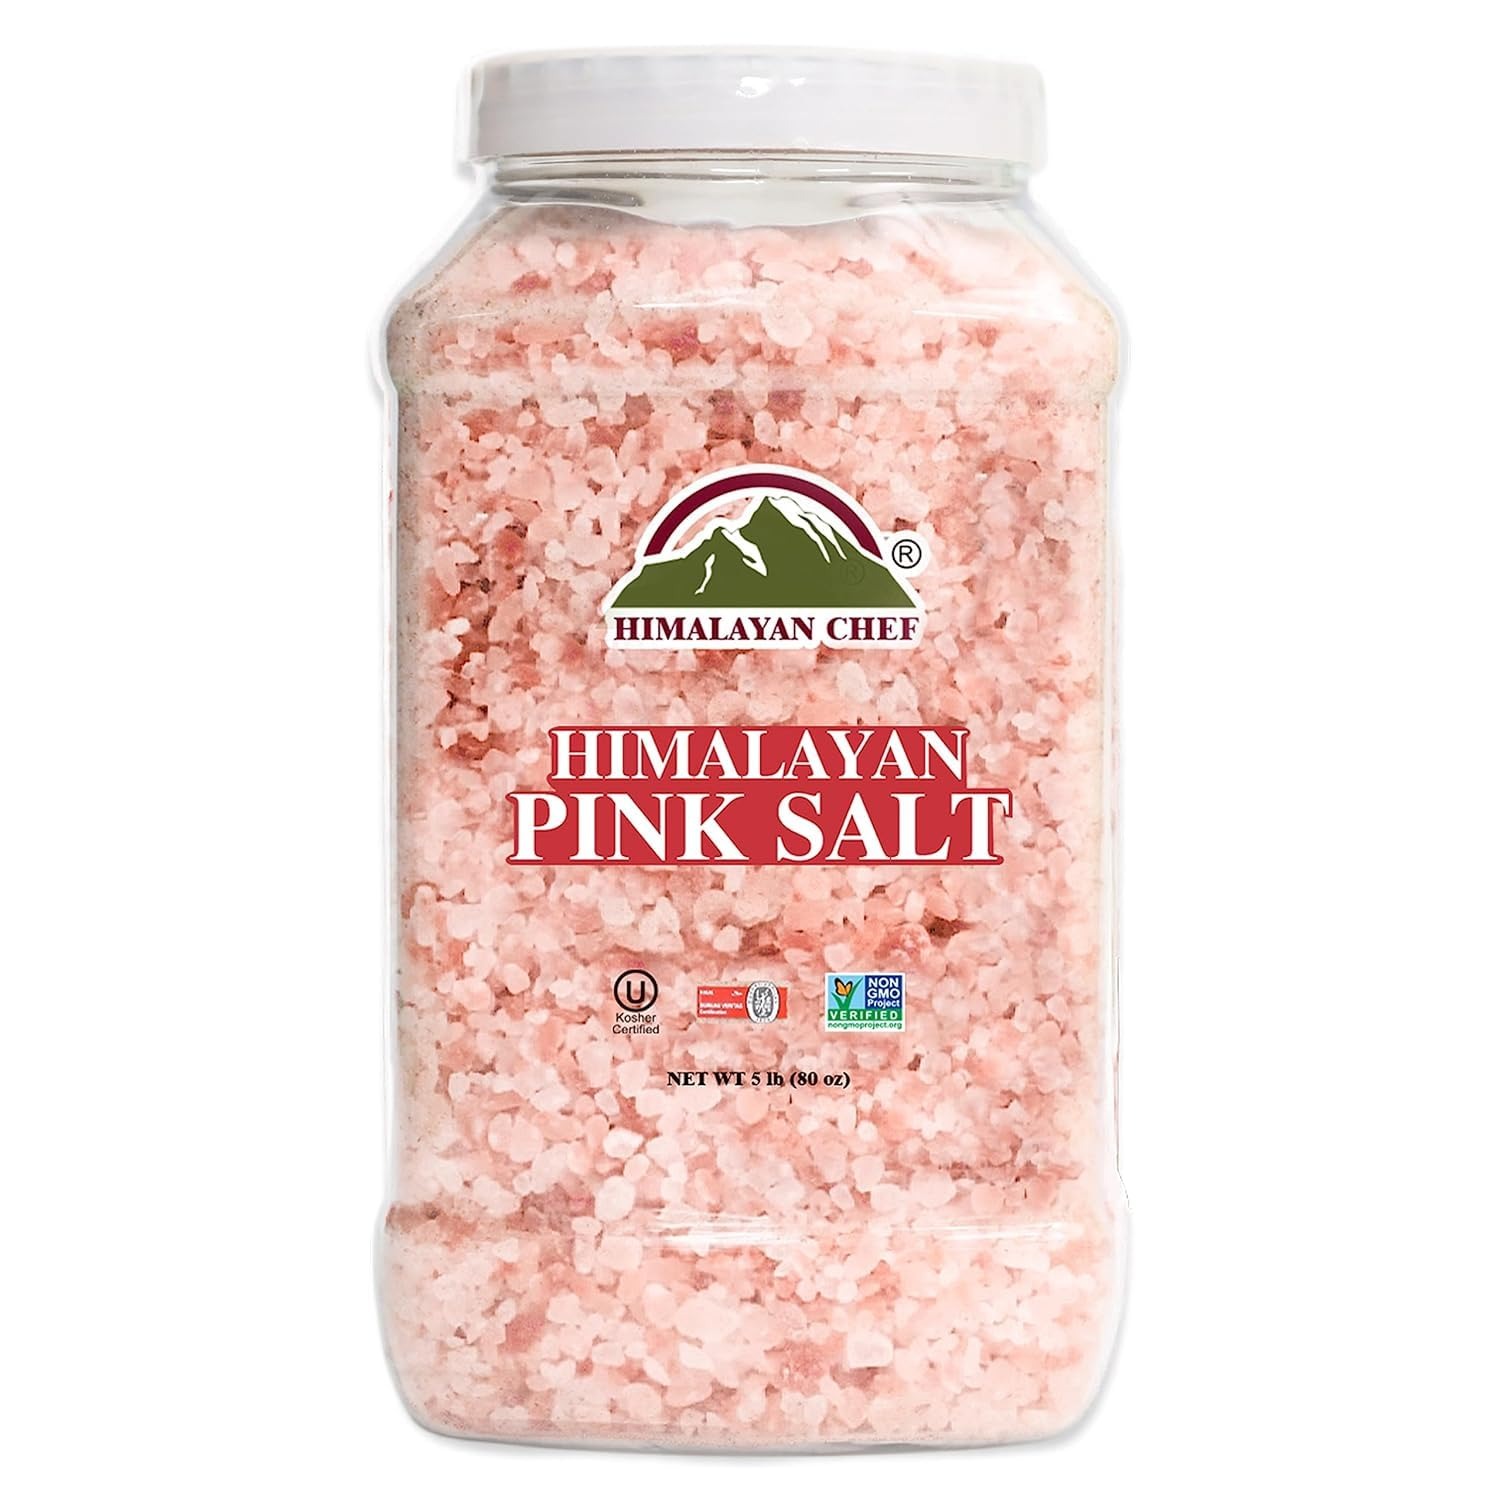
Item Name: Himalayan Chef Himalayan Pink Salt Coarse, Enhance Taste & 100% Natural-Coarse Grain, Plastic Jar 80oz
Bullet Point 1: Authentic Himalayan Origin: Himalayan Pink Salt Coarse is sourced directly from the Himalayan Mountains, known for their rich mineral content and pure, pure environment.
Bullet Point 2: Pure and Unprocessed: Pink salt is carefully extracted and minimally processed to retain its natural pink colour and coarse texture. It contains no additives or preservatives, ensuring a clean and pure pink salt experience.
Bullet Point 3: Versatile Culinary Use: The coarse grain texture of this Himalayan pink salt makes it an ideal choice for a variety of cooking applications. It adds a unique touch to both savory and sweet dishes, enhancing flavors and providing a delightful crunch.
Bullet Point 4: Convenient Packaging: Himalayan pink salt Coarse comes in convenient packaging options, making it easy to order and incorporate into your kitchen. Whether you're a seasoned chef or a home cook, this salt can elevate your culinary creations.
Bullet Point 5: Himalayan Pink salt is large and flaky texture makes it suitable for seasoning meats, grilled vegetables, salads, soups, stews, baking, and more.
Value: 80.0
Unit: Ounce

Price: 17.99